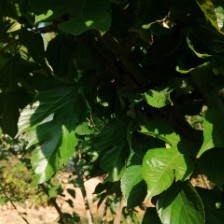
Variety: RedKing